Shack Out on 101

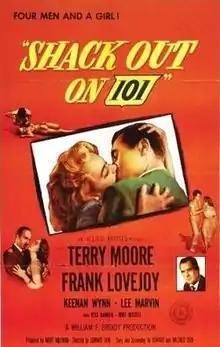
Theatrical release poster

Shack Out on 101 is a 1955 American film noir crime film directed by Edward Dein and starring Terry Moore, Frank Lovejoy, Keenan Wynn and Lee Marvin.